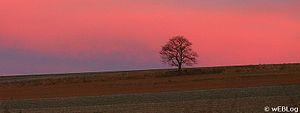
Rilly-Sainte-Syre est une commune française, située dans le département de l'Aube en région Grand Est.